Chip on board

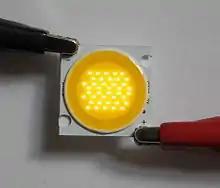
High power COB LEDs supplied at a low current level with 5% of maximum current. Showing 40 single blue power LEDs below the yellow surface

COBs containing arrays of light-emitting diodes have made LED lighting more efficient.